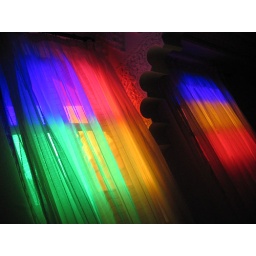
Stained glass windows in our room